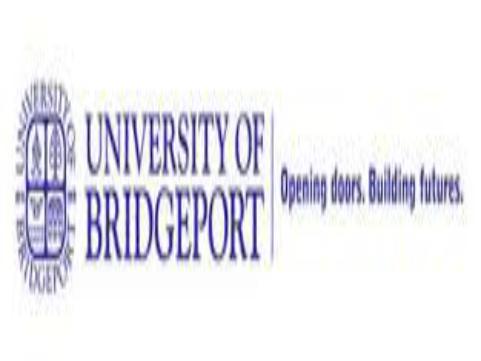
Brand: BridgePort
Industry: Electronic